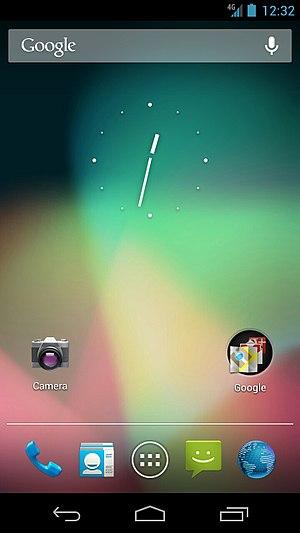
Ecran d'accueil affiché par un Samsung Galaxy Nexus, fonctionnant sous Android 4.1 Русский: Android 4.1 ""Jelly Bean"" запущенный на Samsung Galaxy Nexus Polski: Ekran startowy Androida 4.1 ""Jelly Bean"" na telefonie Samsung Galaxy Nexus"
L’historique des versions d’Android a débuté avec la sortie de la version 1.0 en septembre 2008.